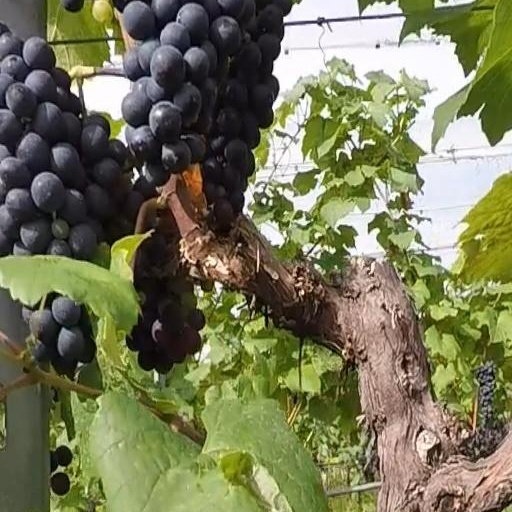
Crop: grape